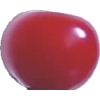
Label: cherry_sour